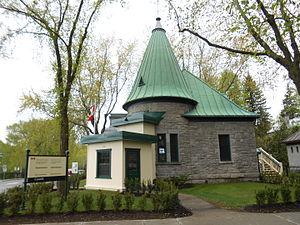
Parc des Champs-de-Bataille, Québec